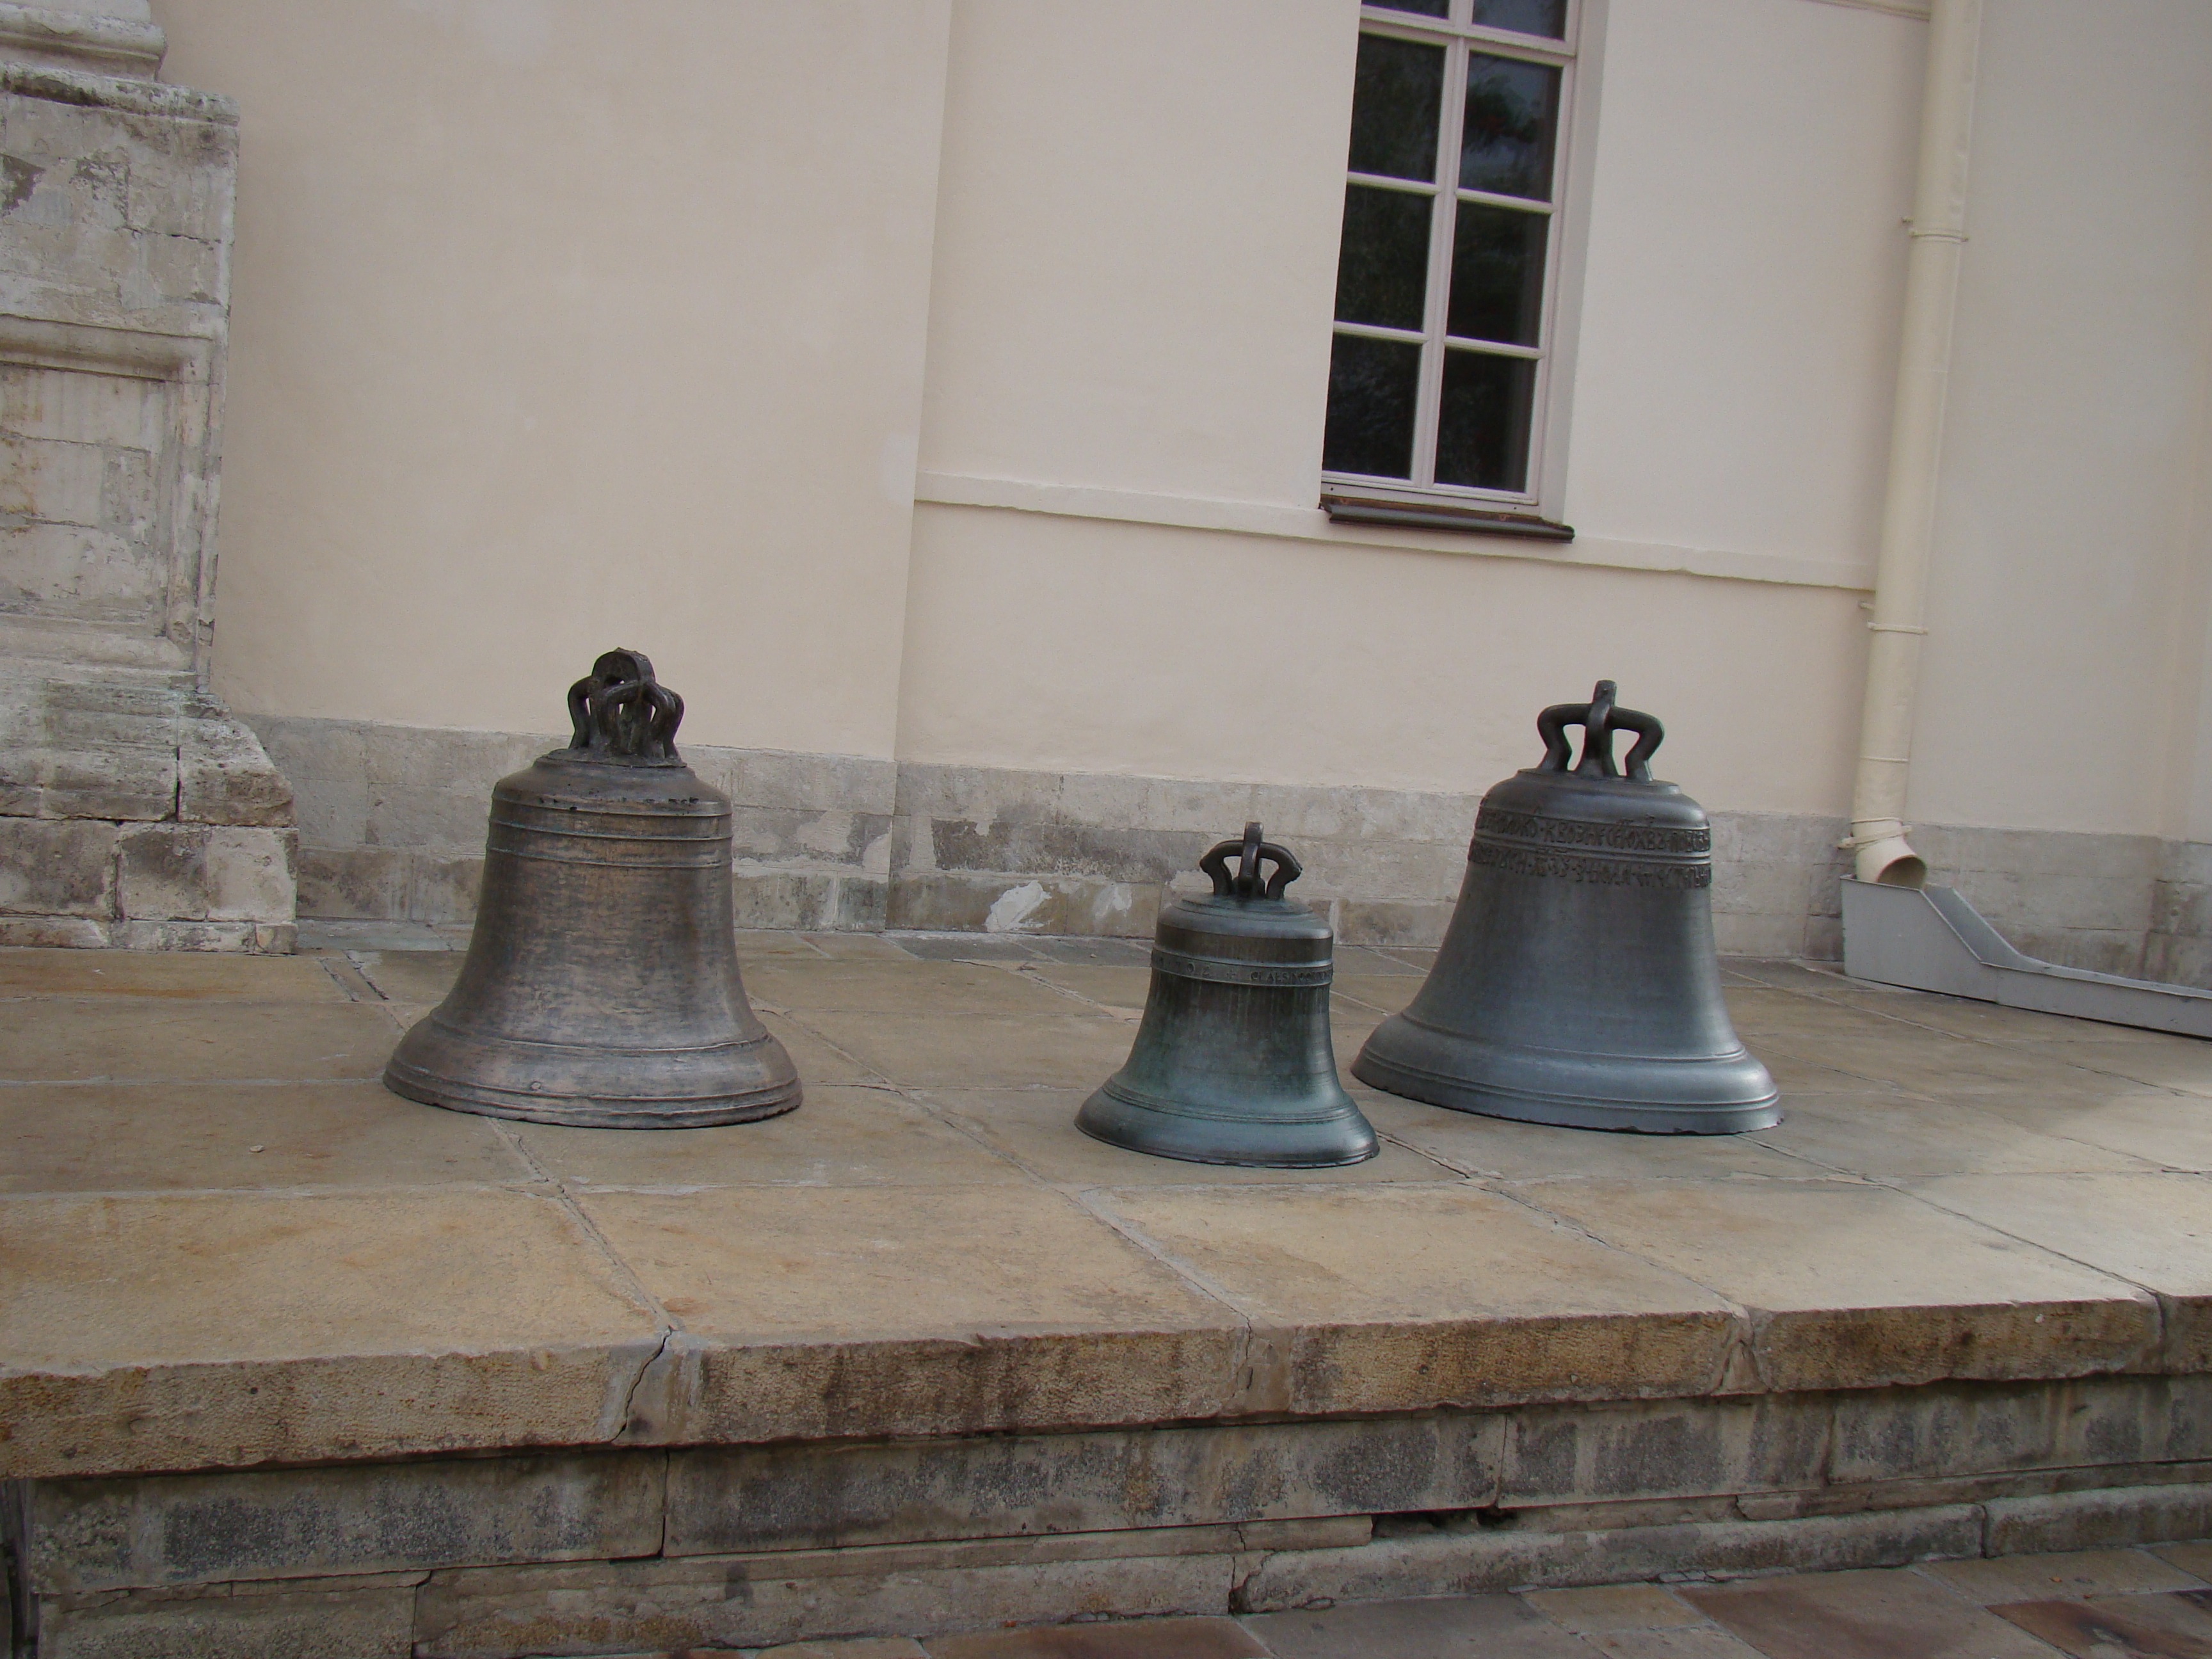
structure, bell, musical instrument, church bell, temple, moscow, tourist attraction, russia, the kremlin, ancient history, baluster, cathedral of the archangel